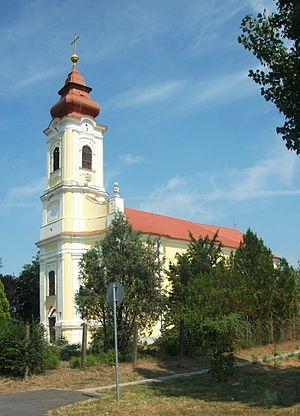
Furta est un village et une commune du comitat de Hajdú-Bihar en Hongrie.